Van Cortlandt Park

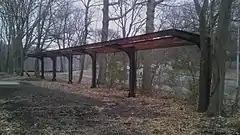
Remains of the New York and Putnam Railroad's Van Cortlandt Station inside the park

In 1880 while the new park was being planned, the New York City & Northern Railroad, later the New York and Putnam Railroad, was built through the center of the park. It had two stops in the Bronx: one inside the park, and another to the south at Kingsbridge. South of Kingsbridge, the railroad merged with the present-day Hudson Line of the Metro-North Railroad. The tracks were used for passenger traffic until 1958, and by freight trains until 1981. A shuttle train was operated by Yonkers Rapid Transit Railway between Kingsbridge and Yonkers. It ran off the main New York and Putnam Railroad line immediately north of the Van Cortlandt station. Service began in March 1888 and ran until 1942 (see ).